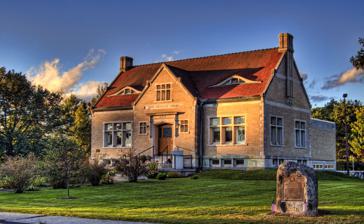
Building: Abbie Greenleaf Library
Country: United States of America
Year built: 1912
United States historic place Abbie Greenleaf Library U.S. National Register of Historic Places Show map of New Hampshire Show map of the United States Location 439 Main St., Franconia, New Hampshire Coordinates 44°13′36″N 71°44′42″W / 44.22667°N 71.74500°W / 44.22667; -71.74500 Area 1 acre (0.40 ha) Built 1912; 1971 Architect William H. McLean (1912); Carter & Woodruff (1971) Architectural style Late 19th and 20th Century Revivals NRHP reference No. 03000526 Added to NRHP June 13, 2003 The Abbie Greenleaf Library is the public library in Franconia, New Hampshire .  It is located at 439 Main St. in the center of the main village, in a Jacobethan building designed by William H. McLean and built in 1912.  The building was a gift to the town from Charles Greenleaf and named in honor of his wife.  Greenleaf was owner of the Profile House , a major resort hotel in Franconia.  The library had an addition designed by Carter & Woodruff of Nashua built in 1971.  The building was listed on the National Register of Historic Places in 2003. Architecture The Abbie Greenleaf Library is located on the north side of Franconia's Main Street, just east of its town hall.  It is a single-story masonry structure, finished in yellow brick with gray sandstone trim.  It has a red ceramic tile roof, which is adorned with a pair of eyebrow dormers and flanked by a pair of end chimneys.  A gabled entrance pavilion projects at the center of the facade, the entrance recessed in an opening with a low-pitch gabled top, and framed by a shouldered cornice.  Small windows flank either side of the entrance on the projection, and there are bands of three windows on the main facade on either side of the projection.  The interior is richly appointed in mahogany woodwork, with marble wainscoting and terrazzo tile floors. The building was the first (and thus far only) purpose-built library building in the community.  Its first library, a social lending library that charged a small fee, was founded in 1880 by summer residents, and this collection grew until it formed the basis for the town's free public library.  It was originally housed in the town's general store, and was eventually moved to the local school, where the collection continued to grow.  The present library building was built in 1912 to a design by William H. McLean of Boston, Massachusetts , paid for by Charles Greenleaf, proprietor of the Profile Hotel.  Greenleaf made a further endowment bequest for the building's upkeep in his will, which was given to the town upon his death in 1924. See also National Register of Historic Places listings in Grafton County, New Hampshire References